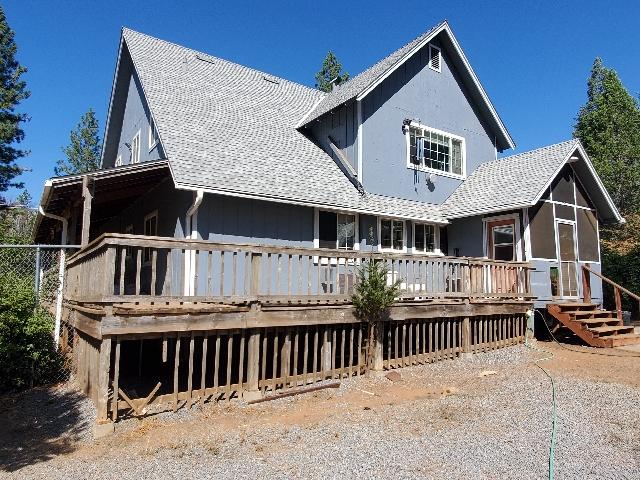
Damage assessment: no_damage